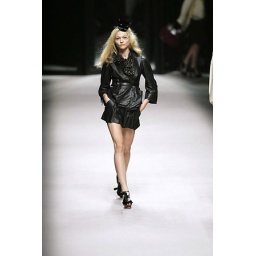
cat in the hat